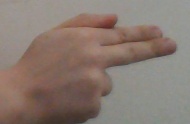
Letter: ghain